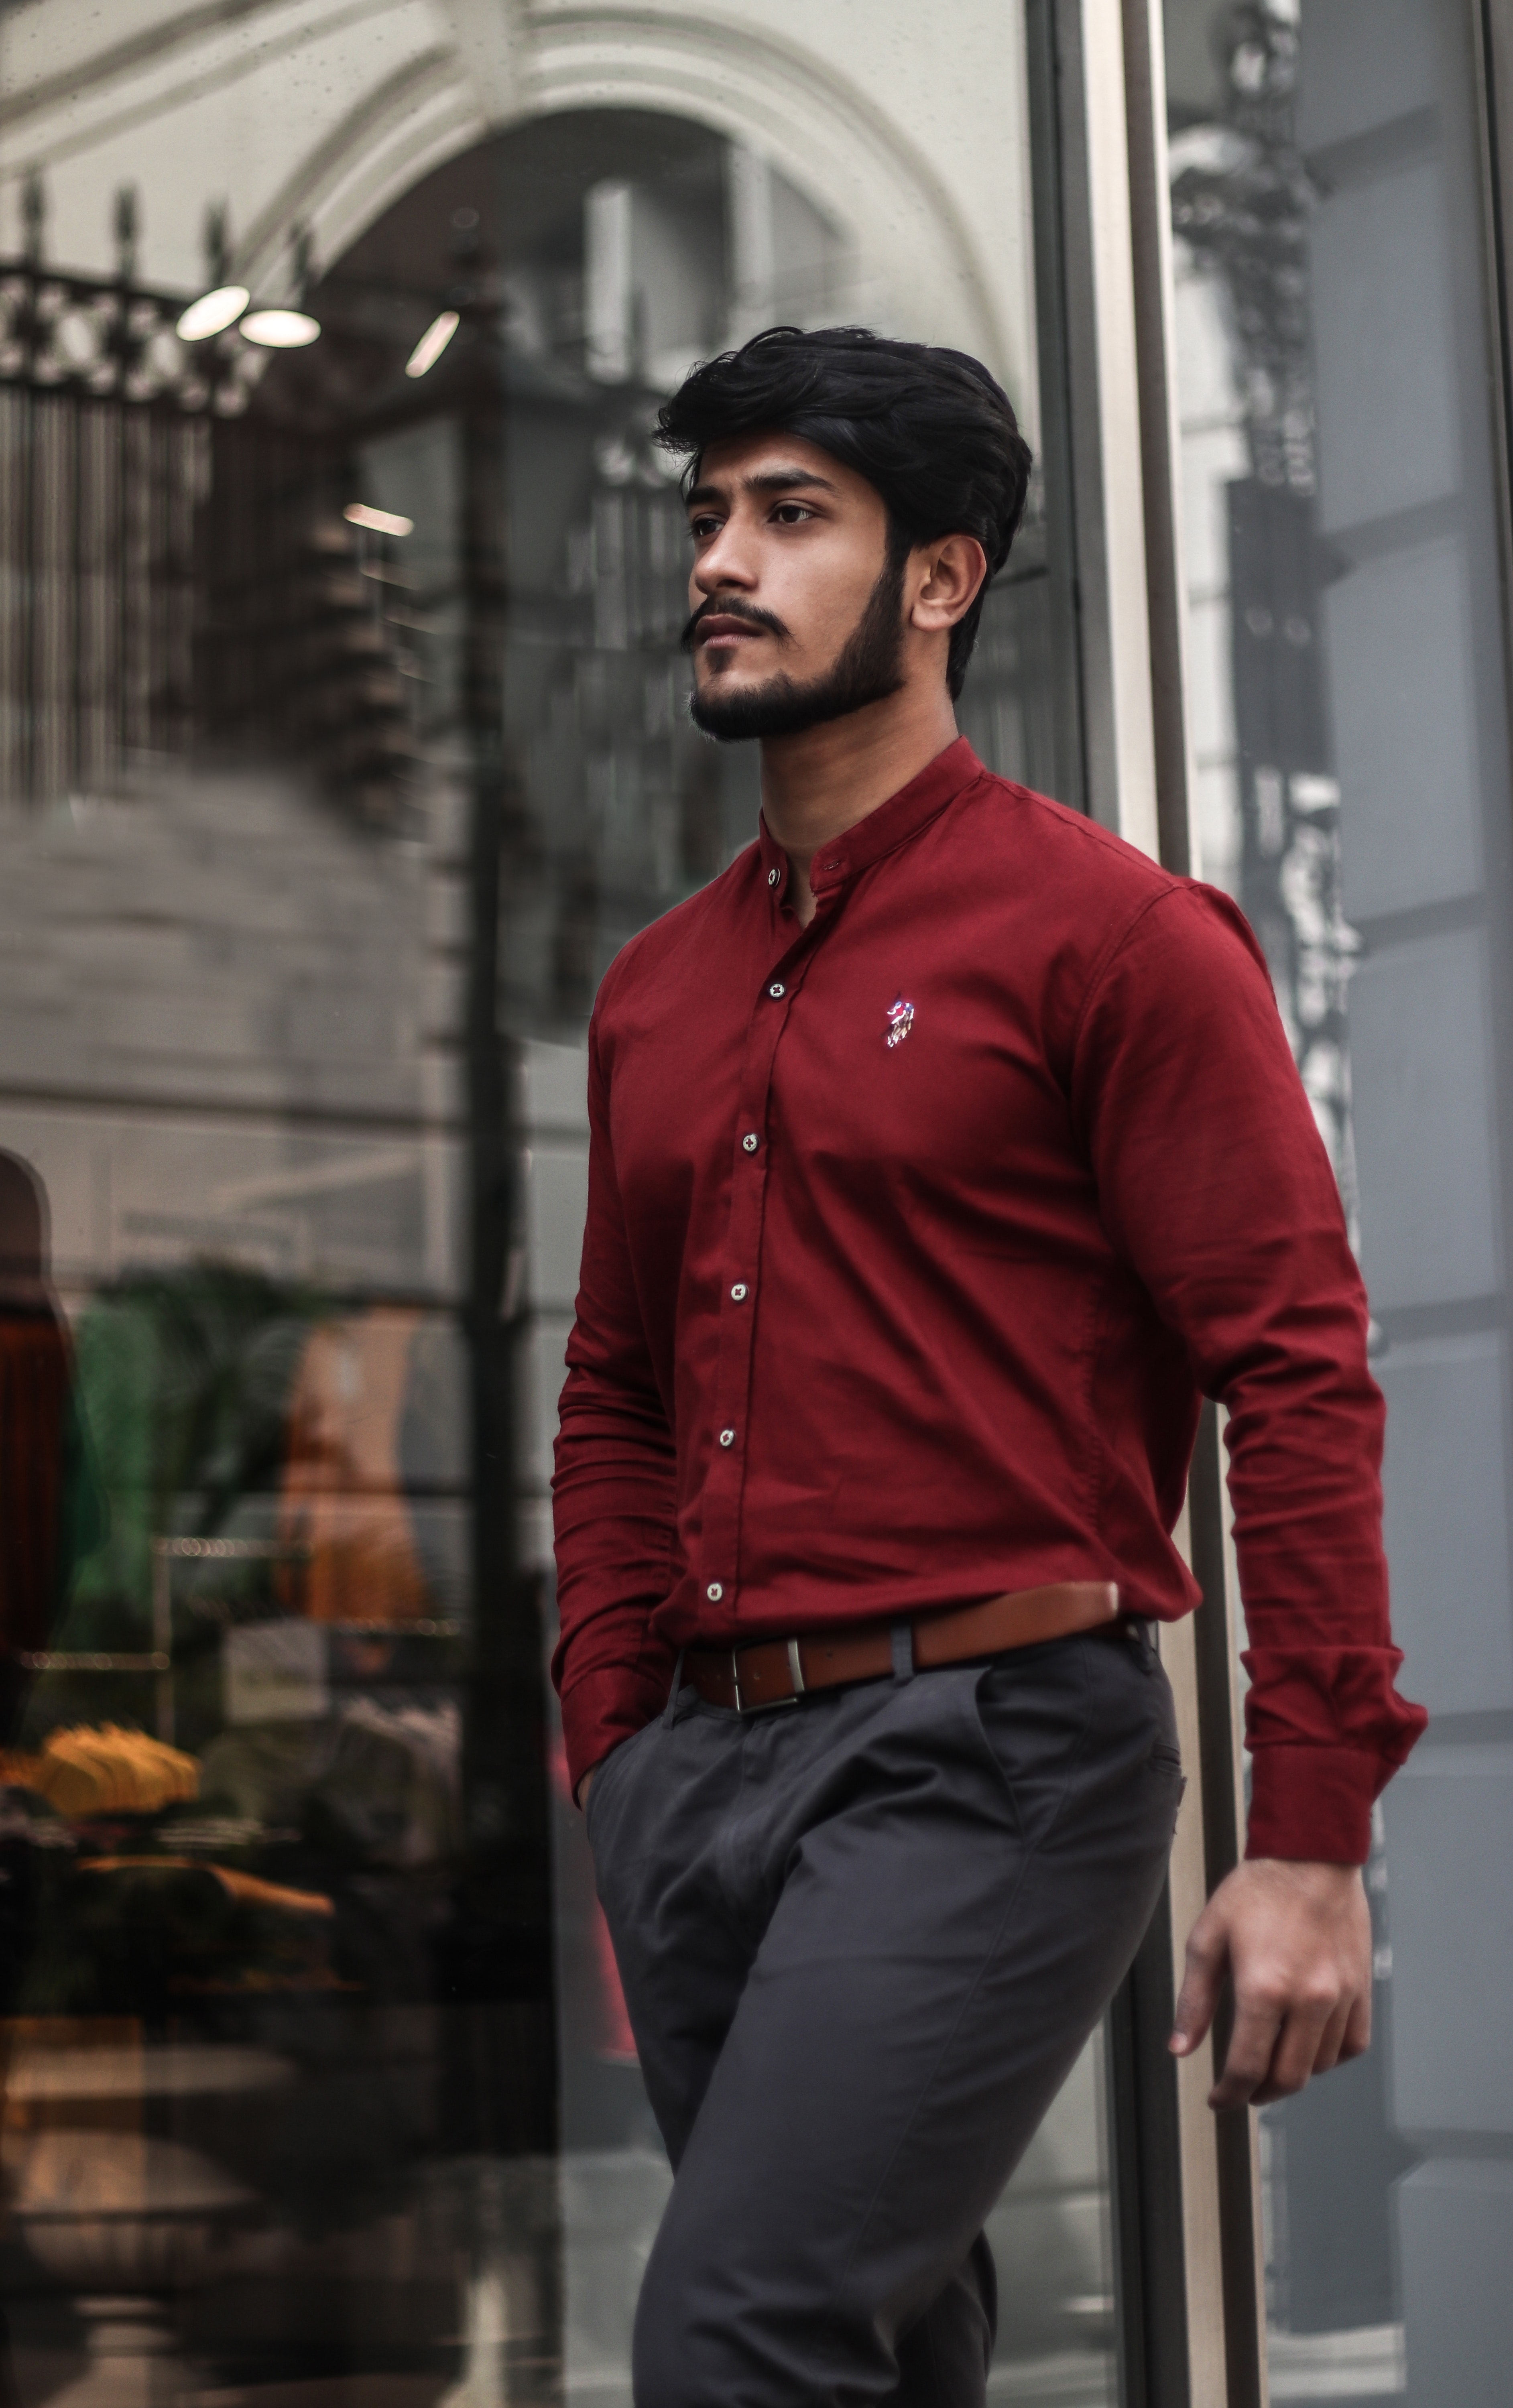
clothing, sleeve, standing, dress shirt, outerwear, collar, jacket, jeans, top, shirt, street fashion